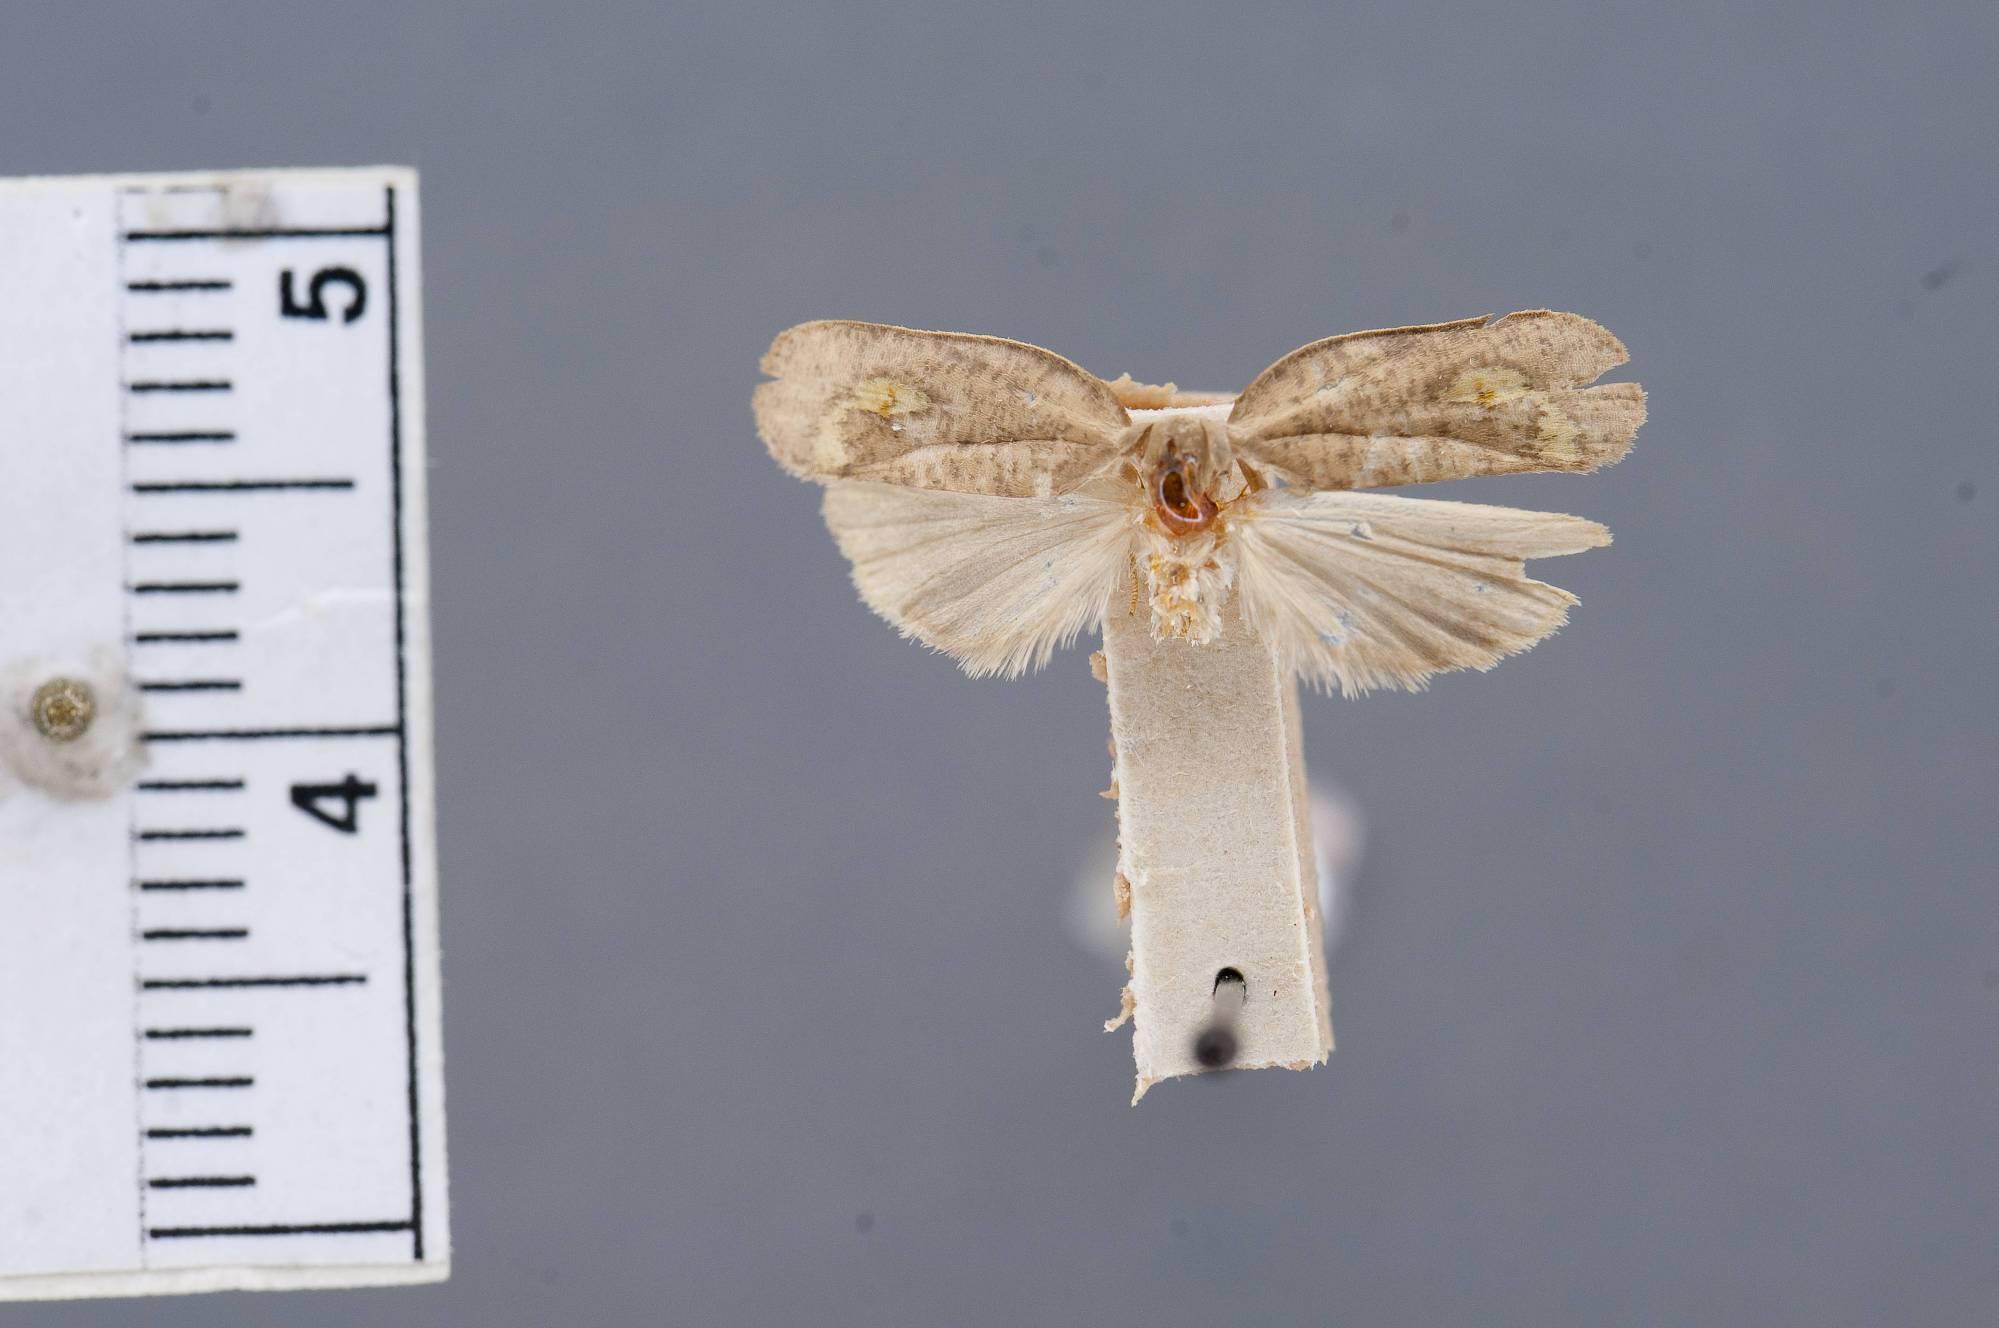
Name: Stenoma frondifer
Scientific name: Stenoma frondifer Busck, 1914
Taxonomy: Animalia, Arthropoda, Insecta, Lepidoptera, Glossata, Depressariidae, Stenomatinae
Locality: Trinidad River, Panama
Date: Mar 1912